Liberation Route Europe

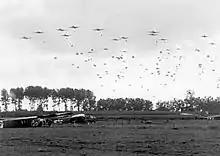
Operation Market Garden

Brussels was liberated on September 3 by the Guards Armoured Division of General Allan Adair including the Belgian 'Piron brigade'.